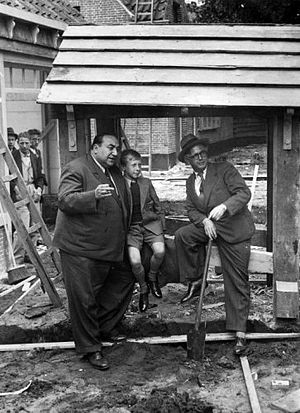
Kurt Gerron
Kurt Gerron (t.v.) på et filmset i Den Haag i 1936
Kurt Gerron var en jødisk skuespiller og filminstruktør.